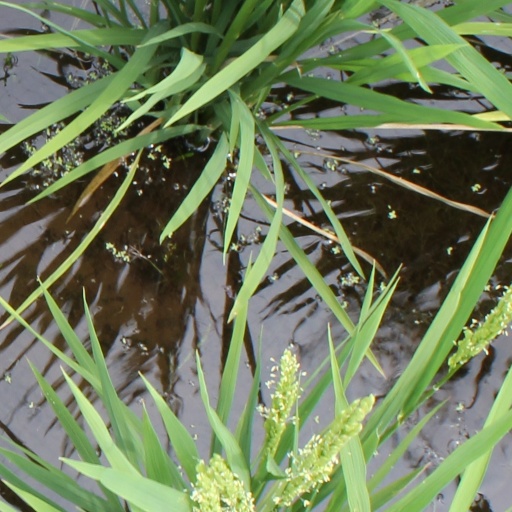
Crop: rice